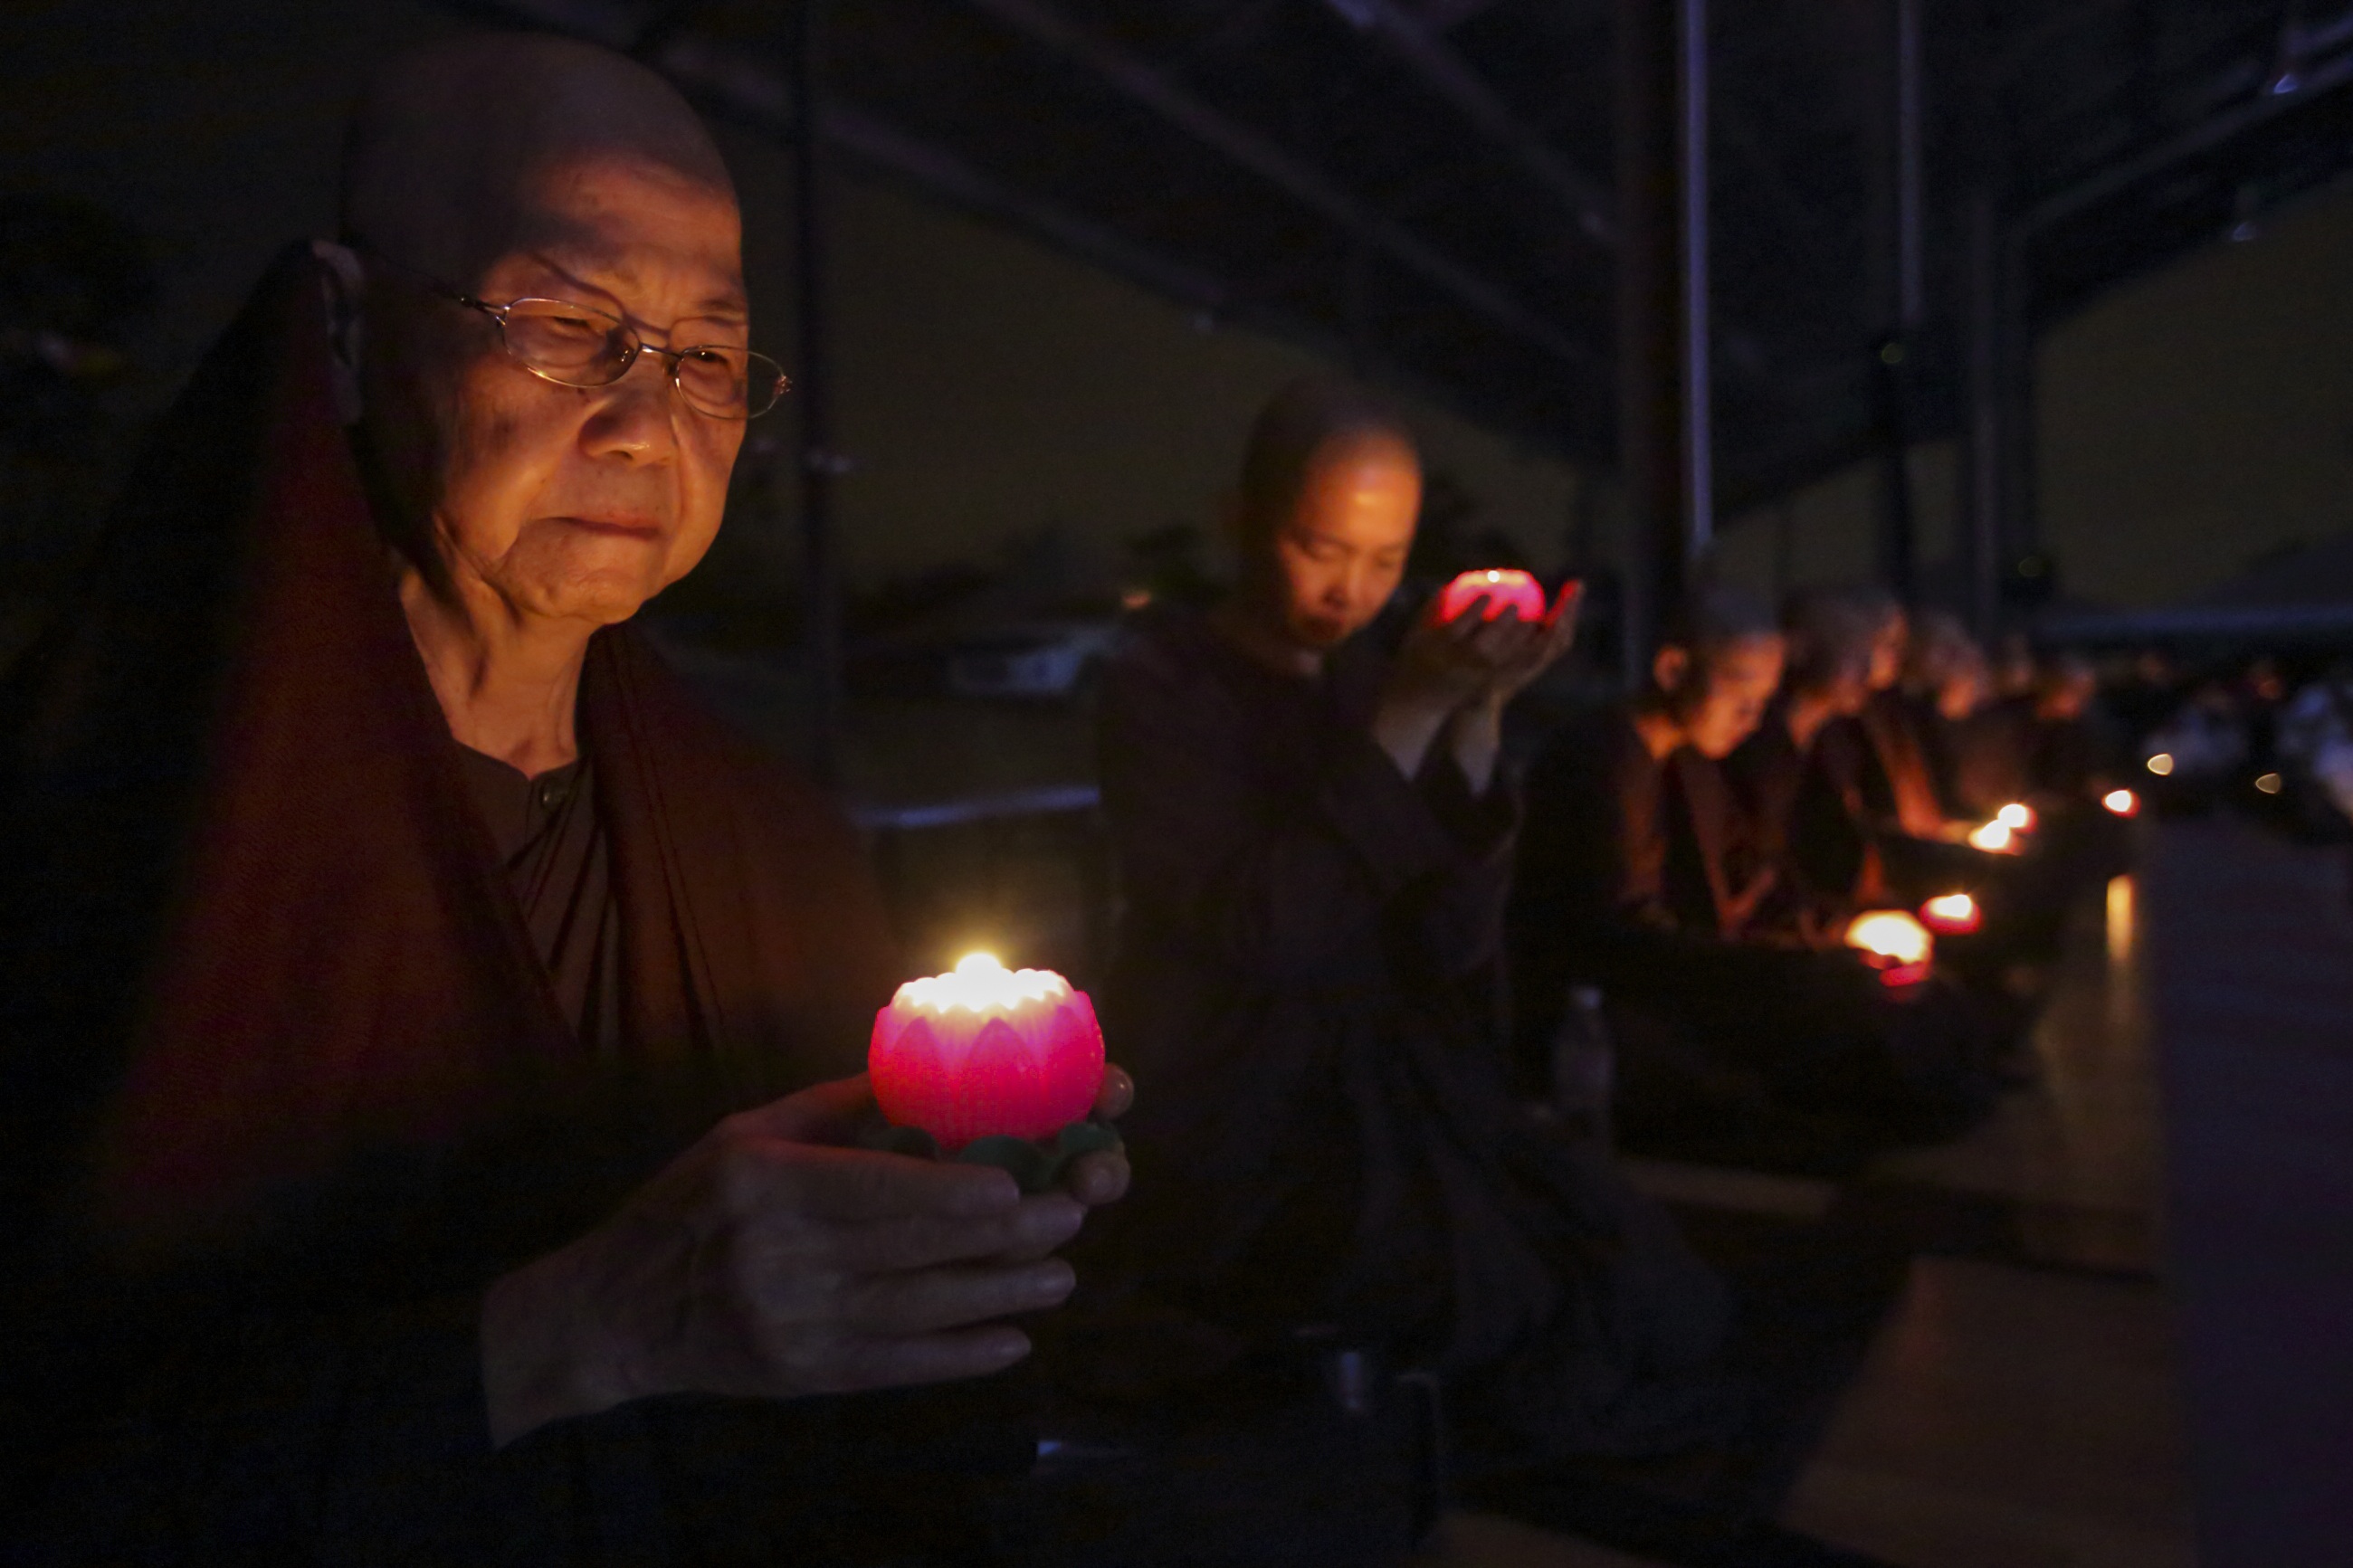
light, night, religion, praying, spiritual, pray, performance art, wishing, religious, candles, hope, prayer, worship, blessing, theravada buddhism, aspiration, spirituality, nuns, lighting candles, make wish, sayalay, nuns with candles